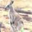
Label: kangaroo